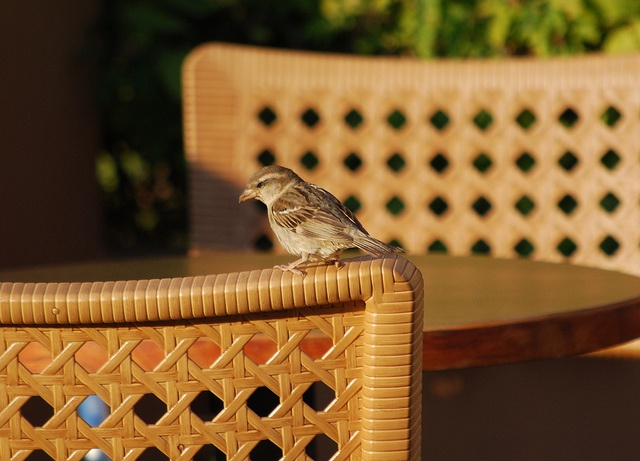
a small bird is standing on a chair
A little bird sitting on the top of a wicker chair.
a brown and white bird a table and a chair
A small bird perched on top of a brown wicker chair.
A picture of a bird perched on the back of a chair outside.